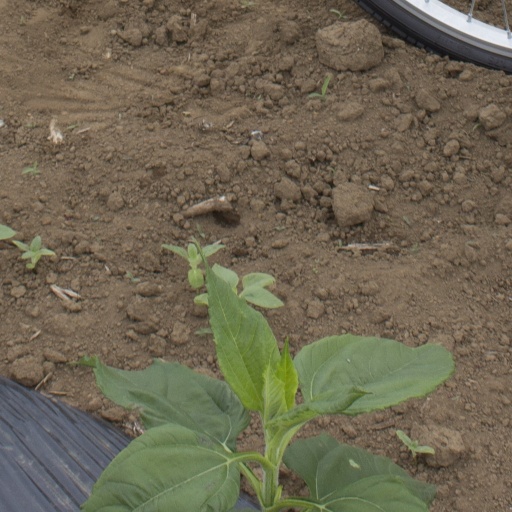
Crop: Jerusalem artichoke